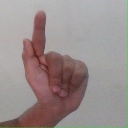
अक्षर: ळ